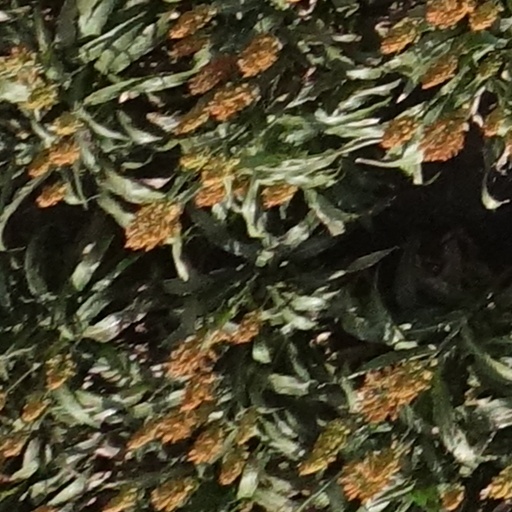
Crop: sorghum